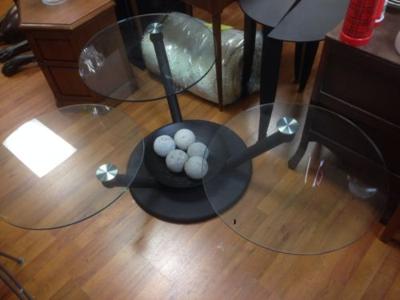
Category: table